First Kiss Story II

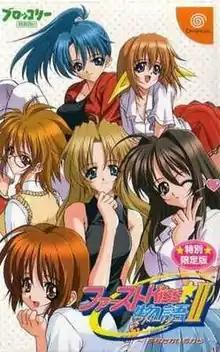

is a romance visual novel, the sequel to "First Kiss Story". It was released for the Dreamcast on August 8, 2002. It is also part of the PlayStation 2 enhanced port titled "First Kiss Stories".